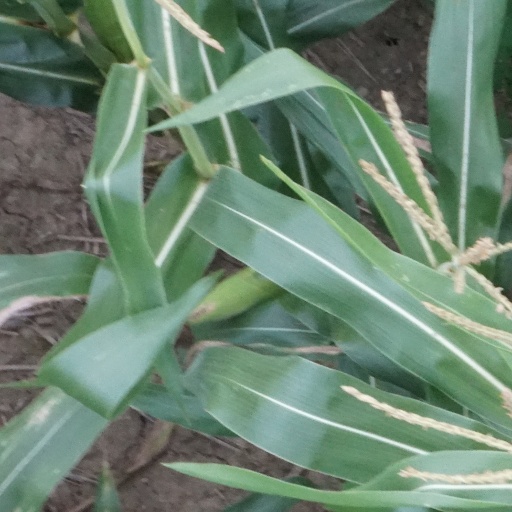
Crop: maize; corn